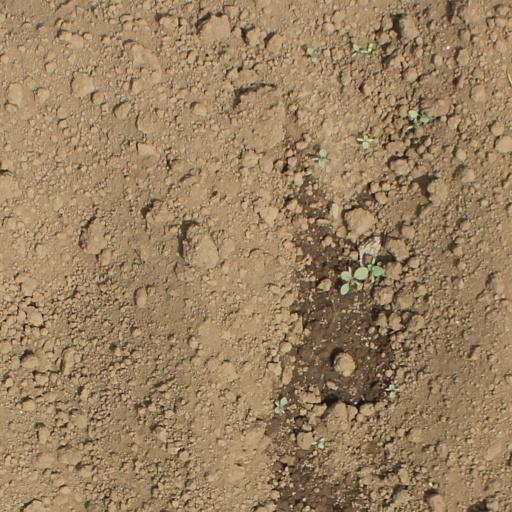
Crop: soybean